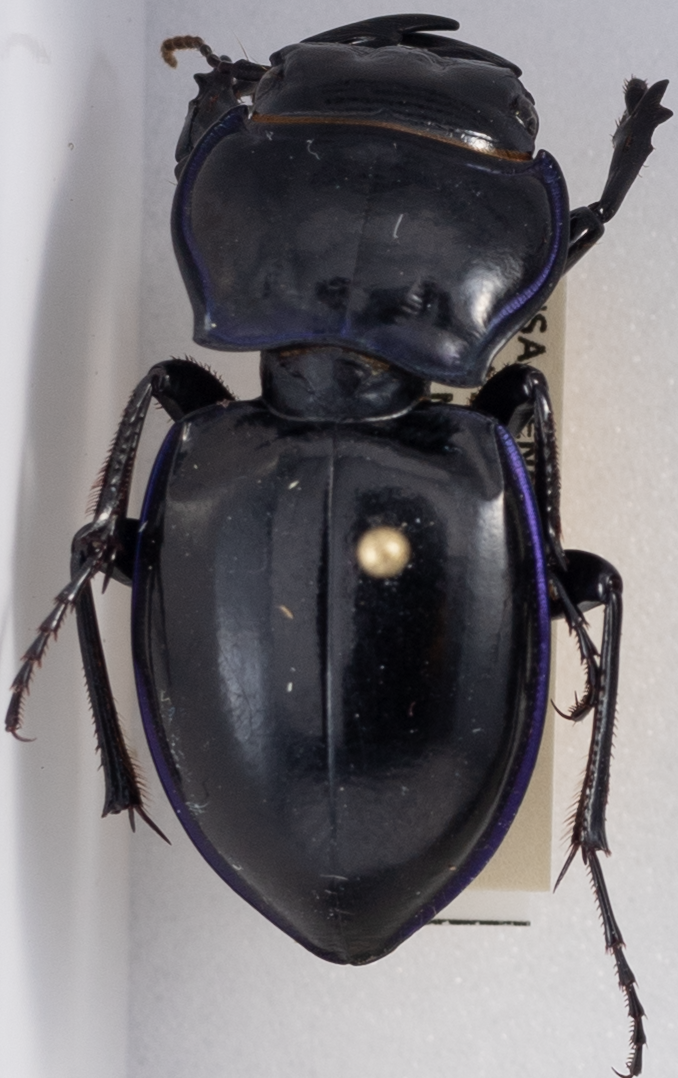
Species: Pasimachus punctulatus
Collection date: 2018-07-24
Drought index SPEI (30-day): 1.45
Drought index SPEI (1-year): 0.54
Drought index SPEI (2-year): -0.17